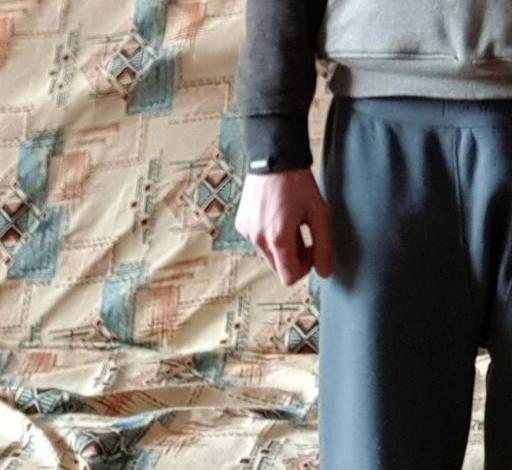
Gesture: no_gesture